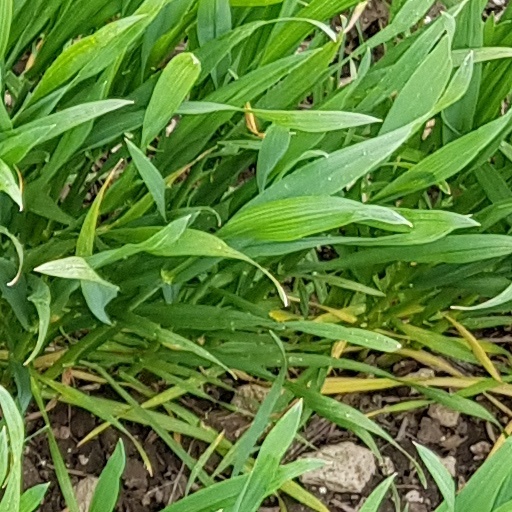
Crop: wheat